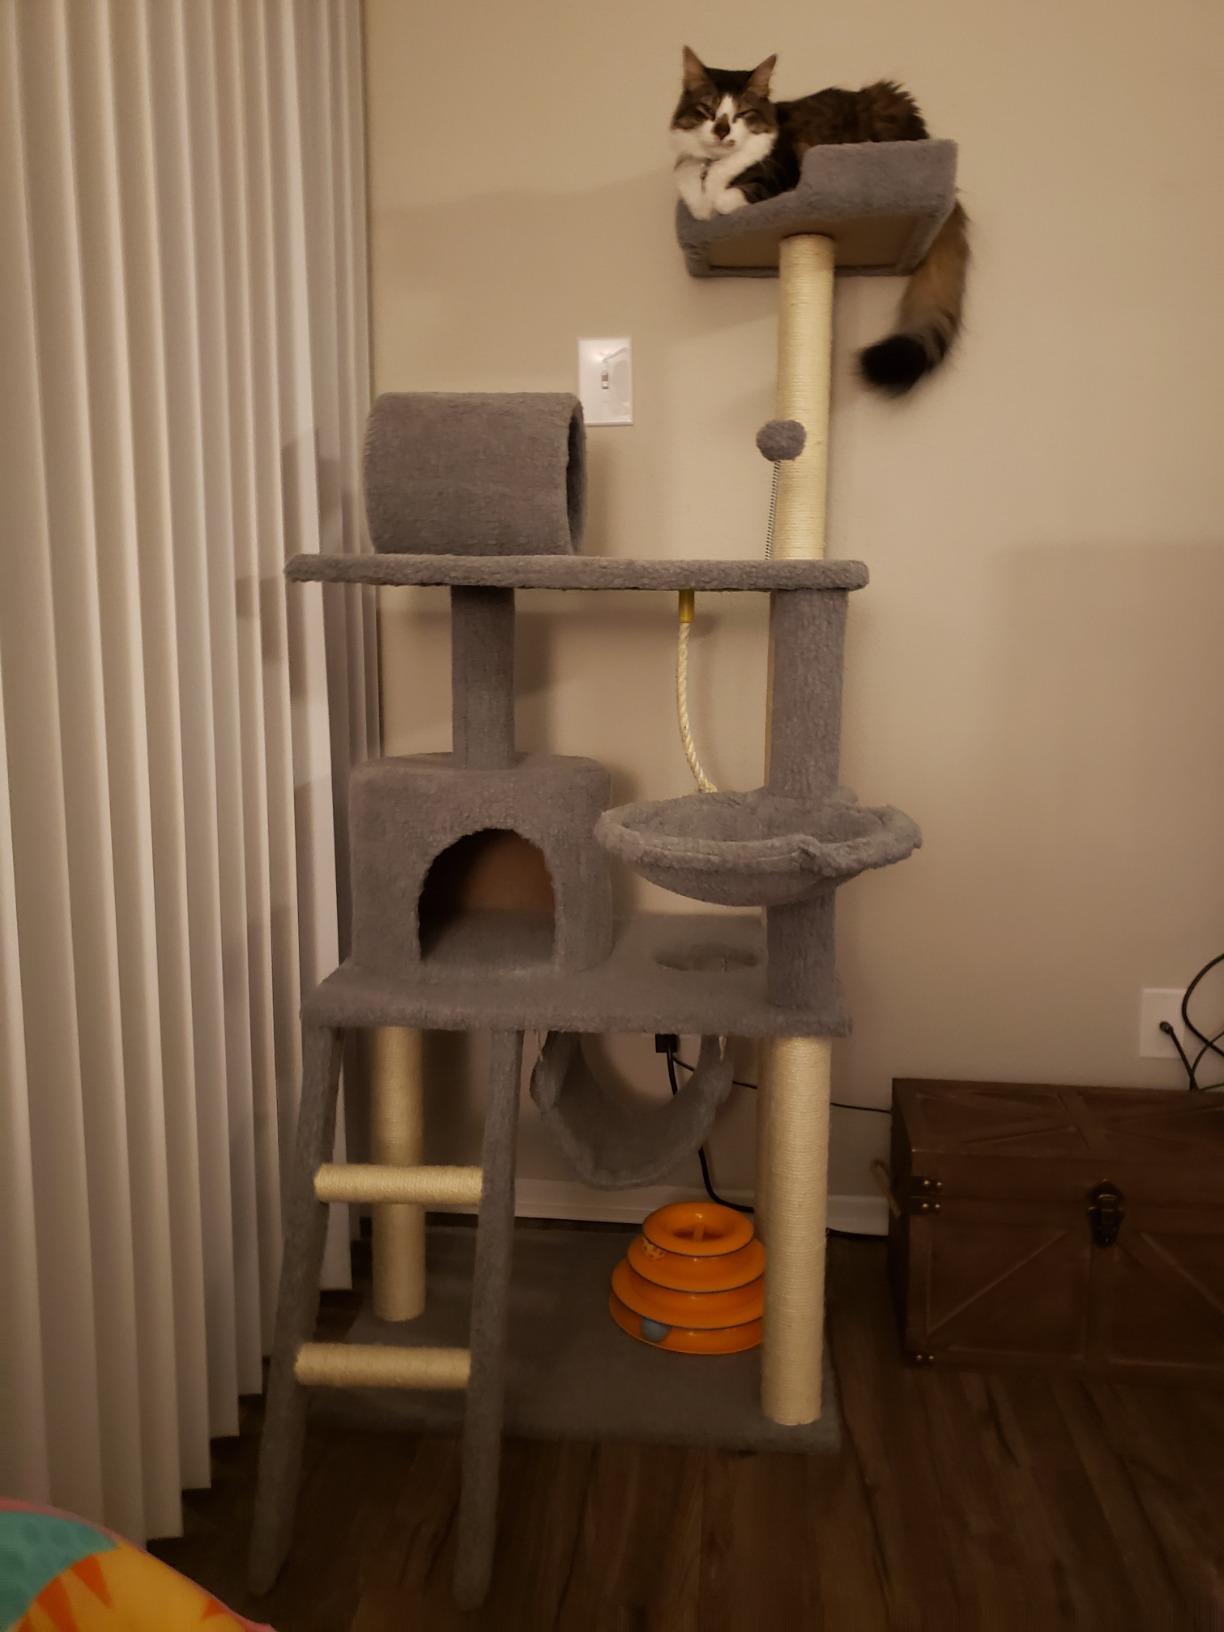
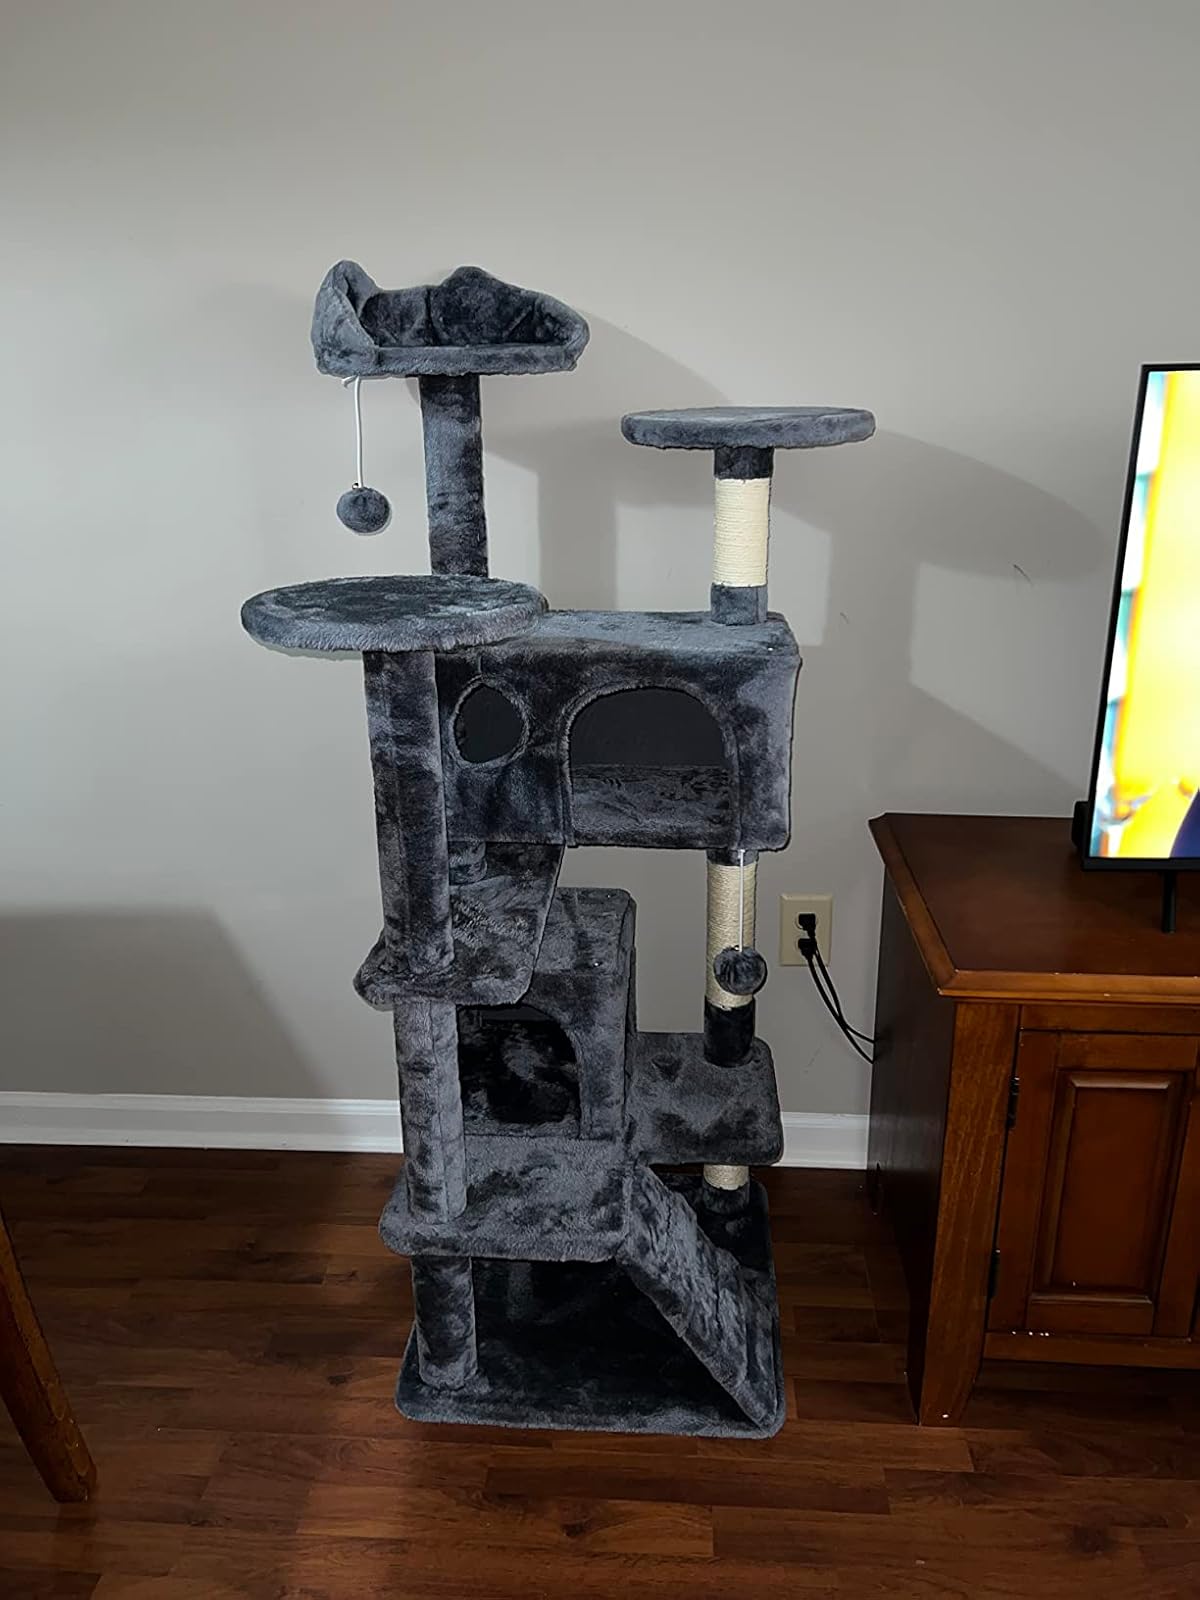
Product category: items_cat tree
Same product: no